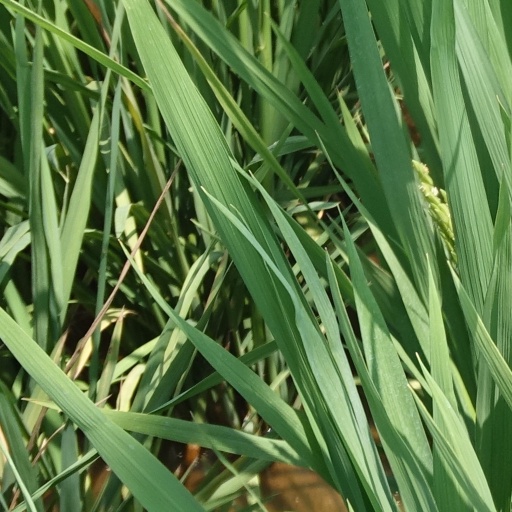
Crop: rice